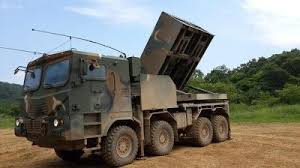
Label: Tornado